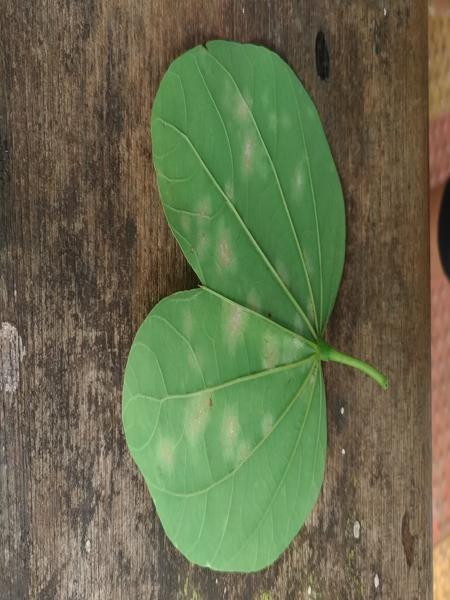
Plant: Kambajala